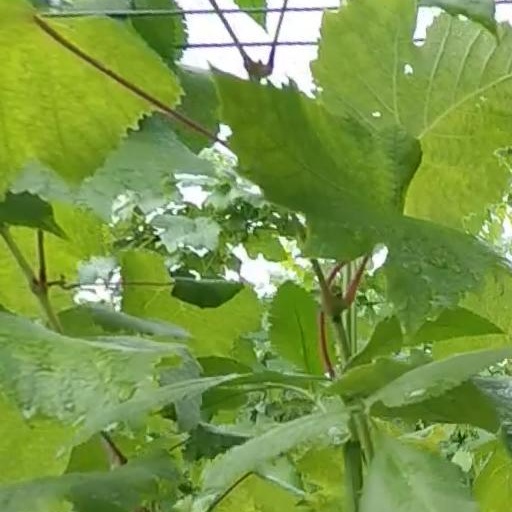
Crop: grape